Once More (1997 film)

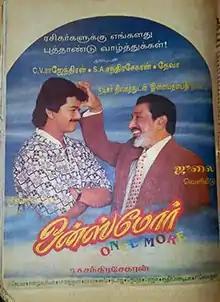
Theatrical release poster

Once More is a 1997 Indian Tamil-language romantic comedy film directed by S. A. Chandrasekhar. The film stars Sivaji Ganesan, Vijay, Simran, and Saroja Devi, while Manivannan, Charle, S. S. Chandran and Anju Aravind play supporting roles. It incorporates footage from "Iruvar Ullam" (1963) as flashback scenes of Ganesan and Saroja.